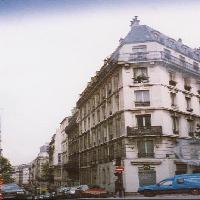
Weather: cloudy or overcast